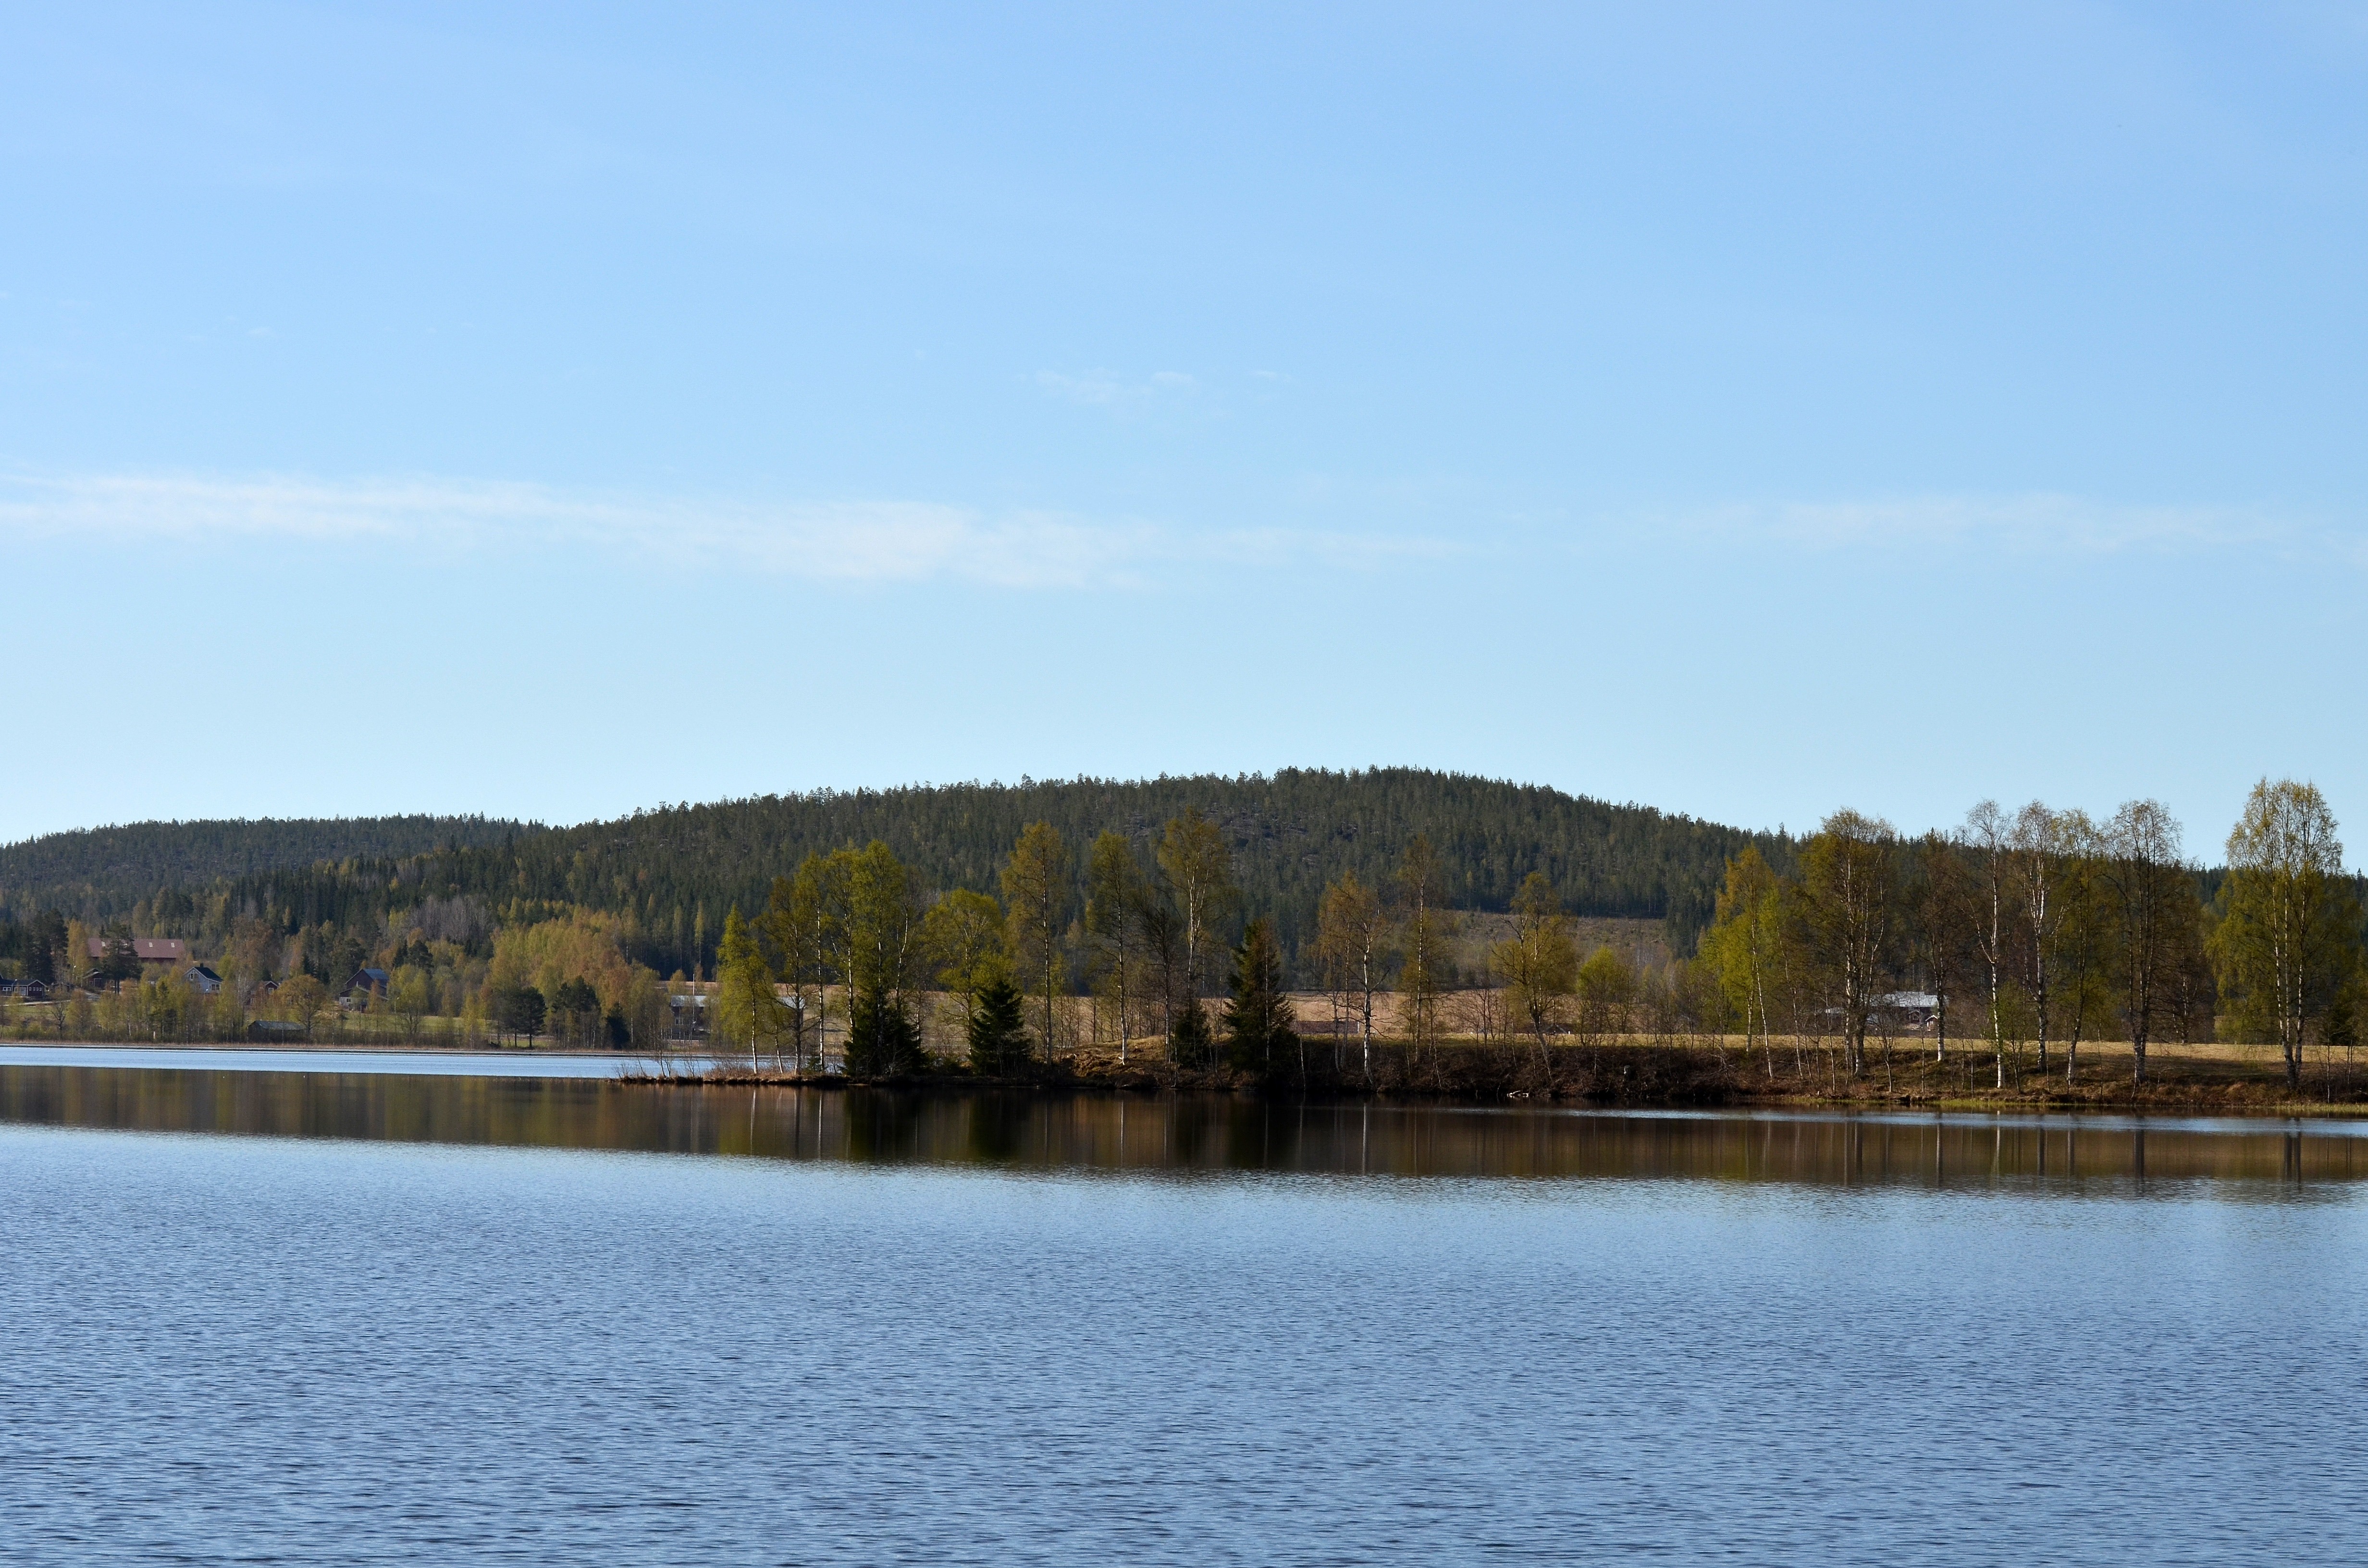
tree, water, nature, lake, pond, reflection, reservoir, body of water, loch